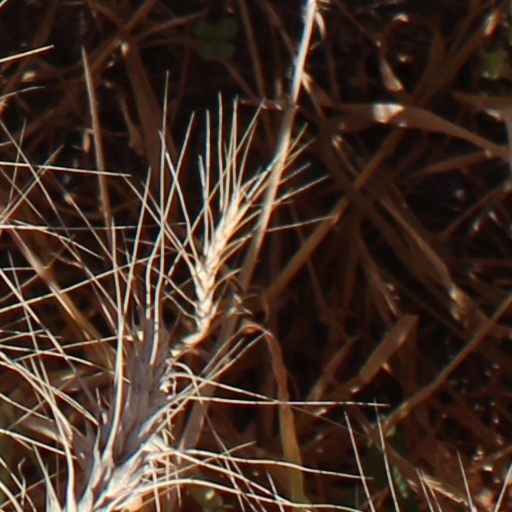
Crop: wheat